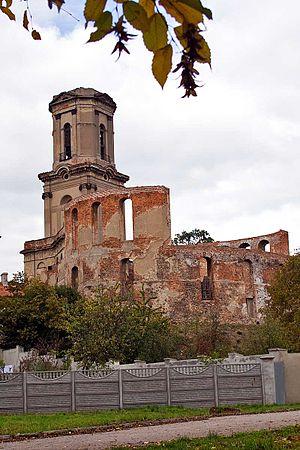
Szprotawa est une ville située dans la powiat de Żagań dans la voïvodie de Lubusz, en Pologne.